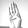
ASL letter: B